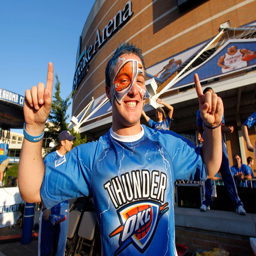
after the city canceled its outdoor viewing party , fans work to get it back